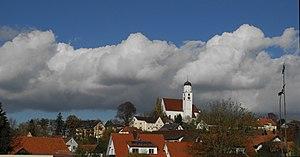
Vöhringen est une ville de Bavière, située dans l'arrondissement de Neu-Ulm, dans le district de Souabe.